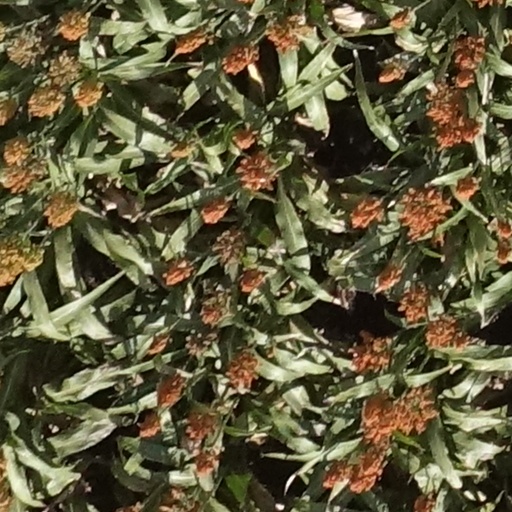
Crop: sorghum